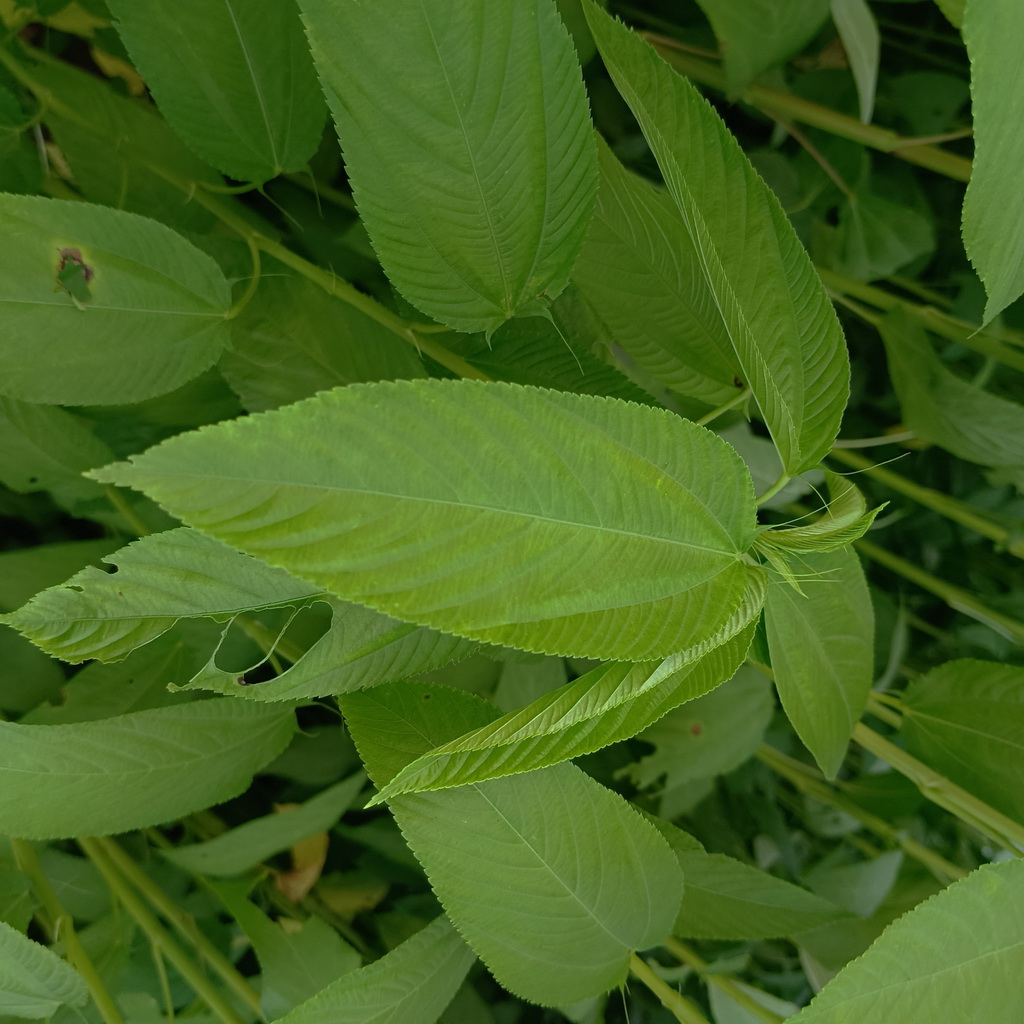
Label: Fresh